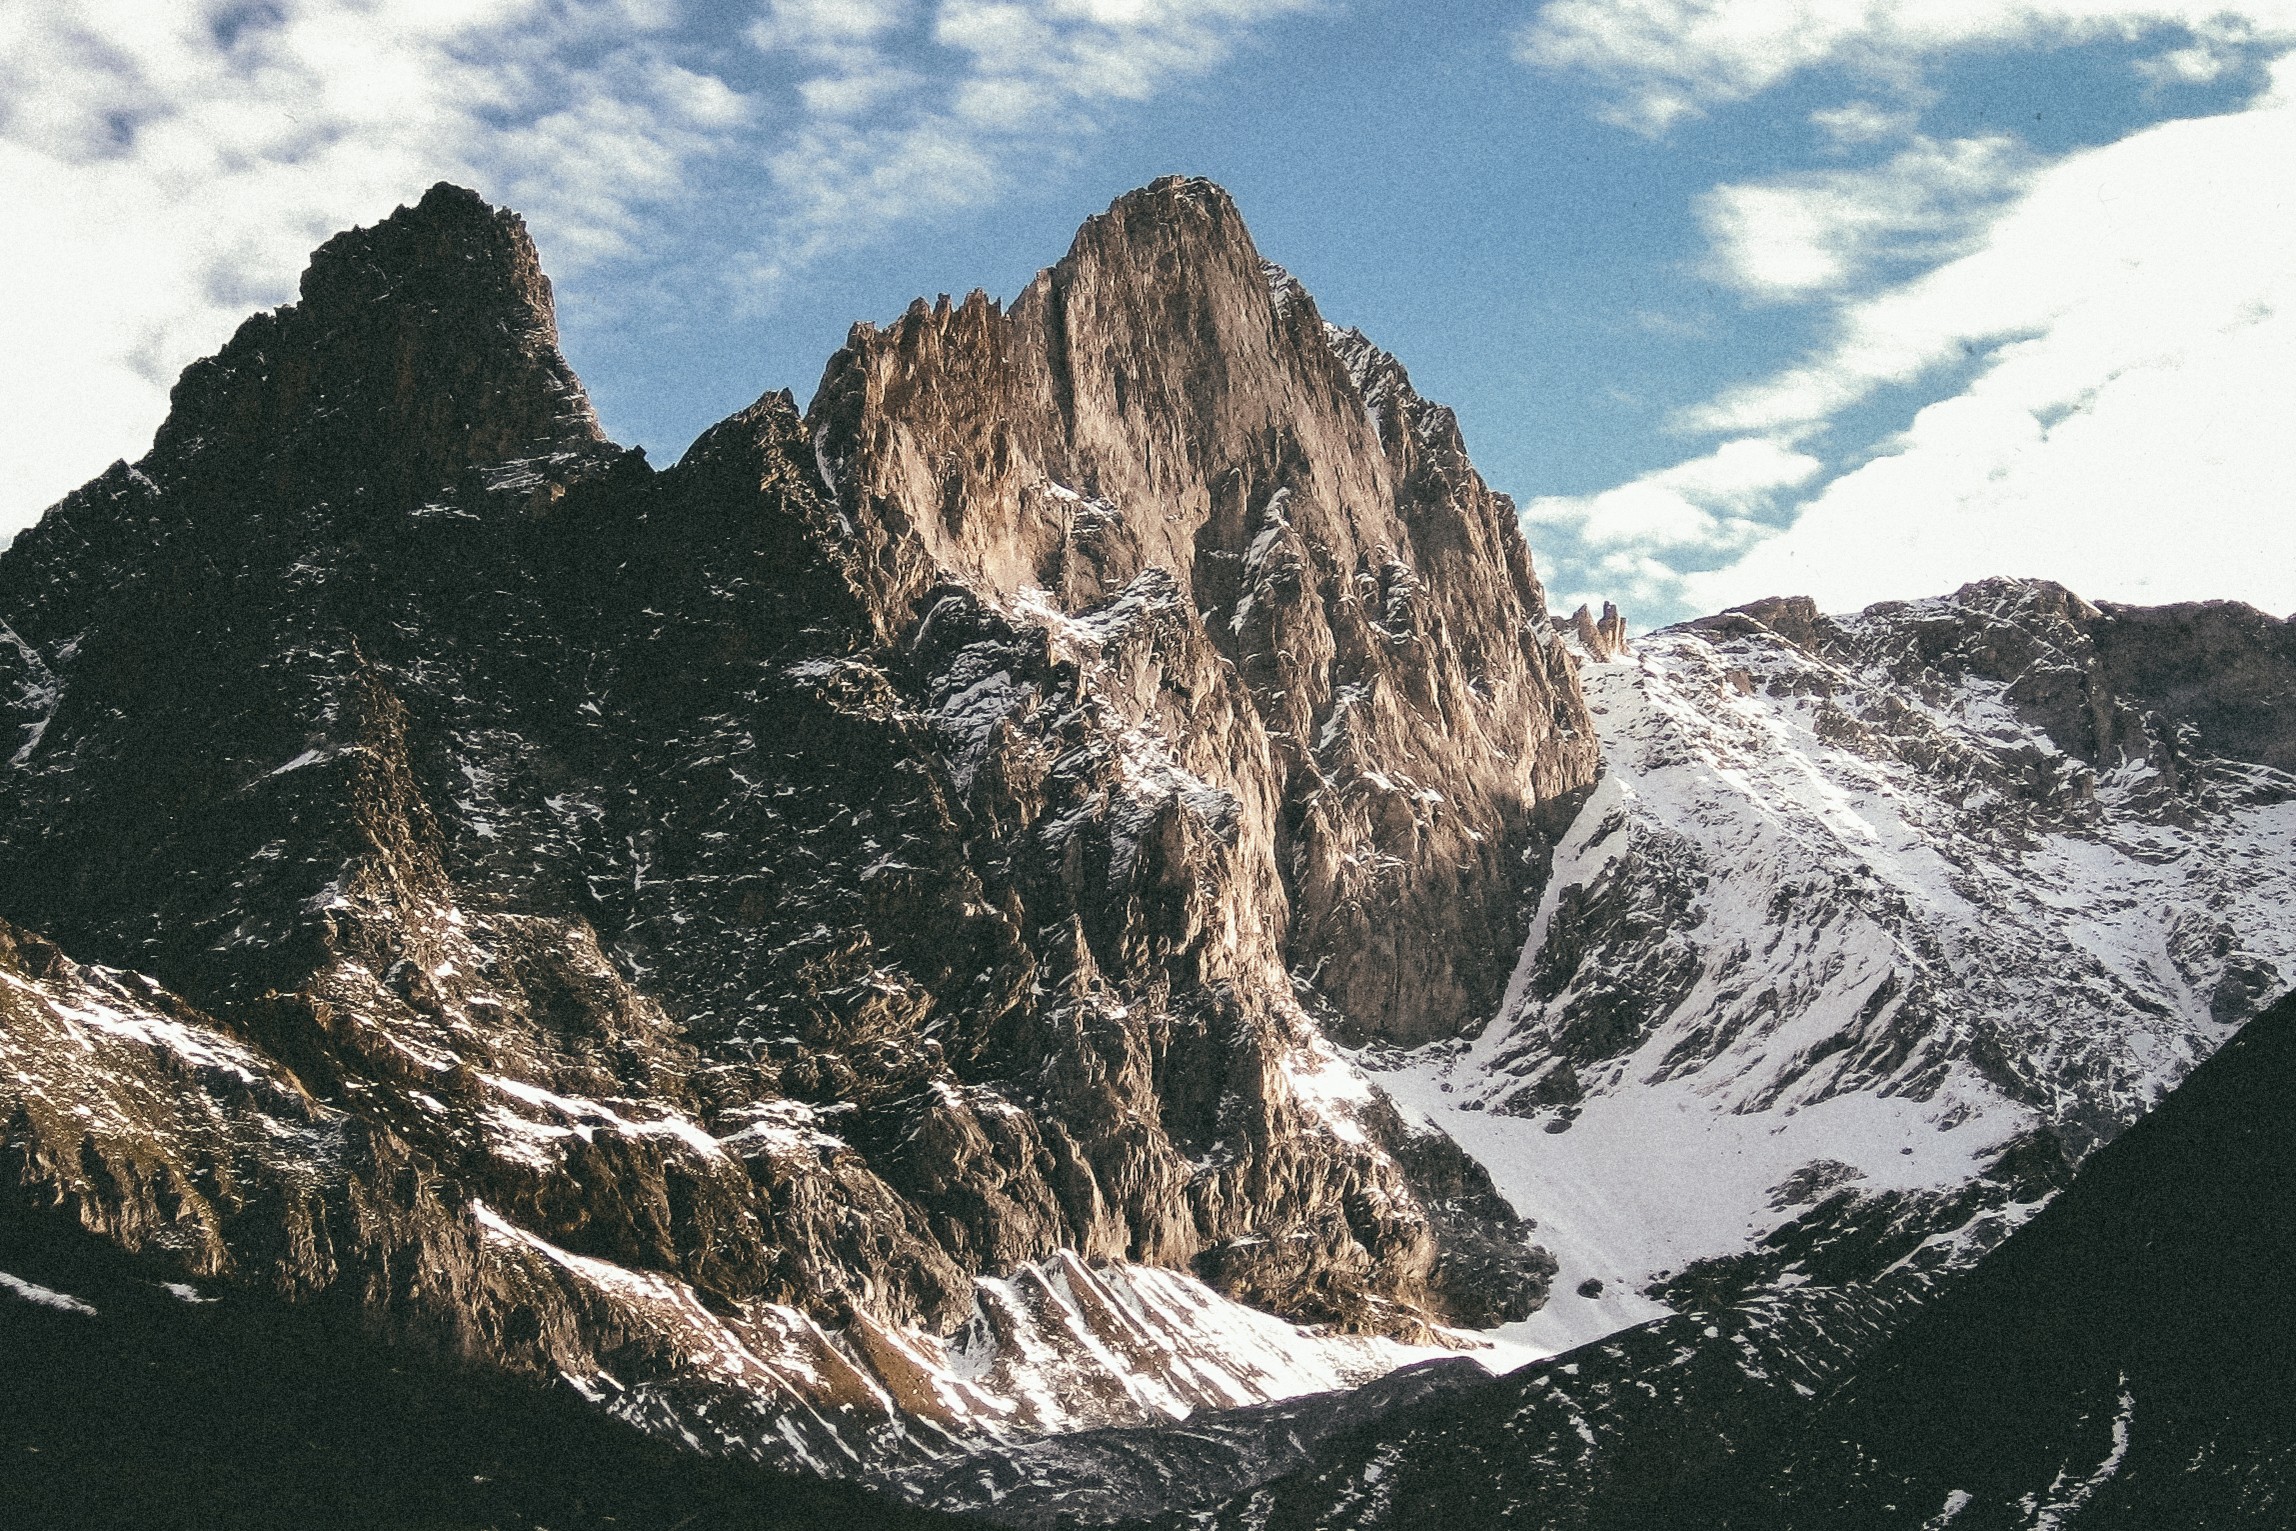
mountain, snow, cloud, mountain range, cliff, terrain, ridge, summit, geology, alps, plateau, cirque, moraine, landform, mountain pass, geographical feature, mountainous landforms, glacial landform, geological phenomenon